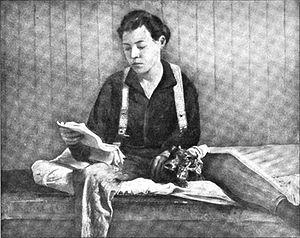
Pearl Hart, née Taylor, née vers 1871 et morte après 1928, est une hors-la-loi canadienne du Far West américain. Elle a commis l'une des dernières attaques de diligence aux États-Unis. Sa célébrité est inhérente du fait qu'elle est une femme s'adonnant au grand banditisme.